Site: brandenburg
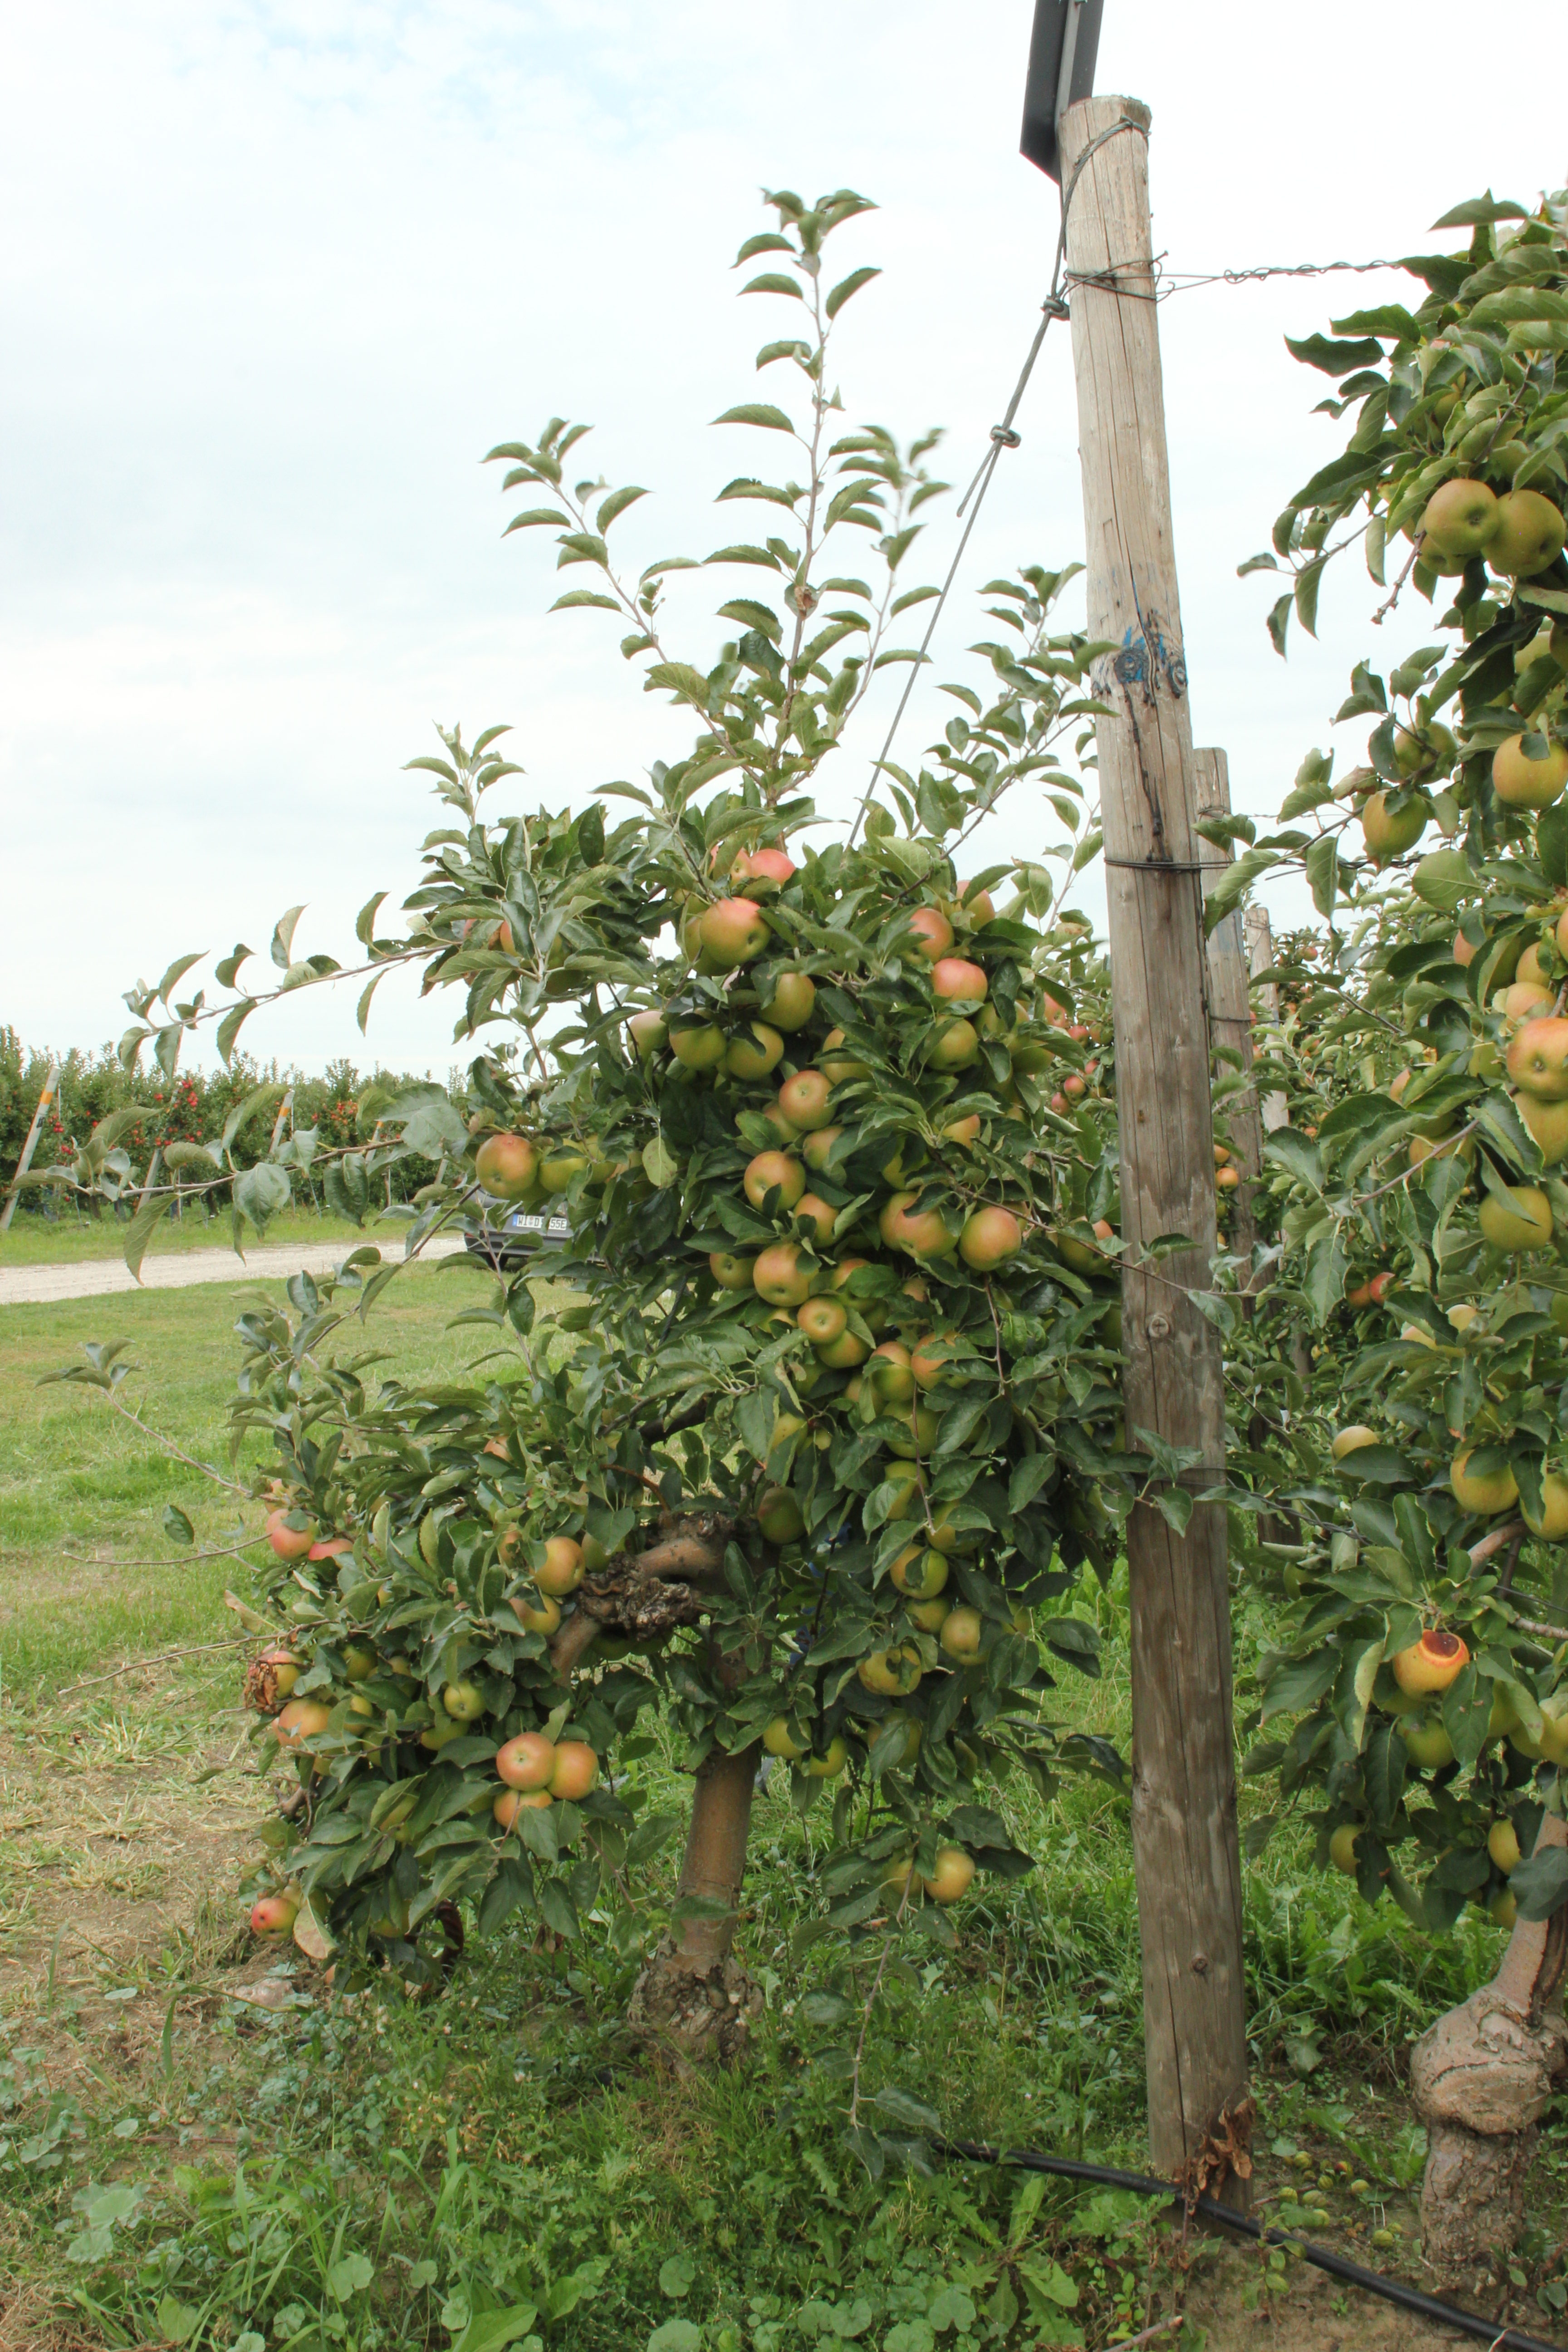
Growth stage (BBCH 87): Maturity of fruit and seed